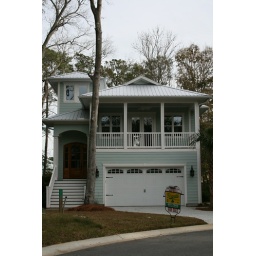
this is the house we want to buy in myrtle beach